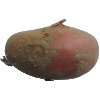
Label: red_potato